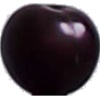
Label: cherry_wax_black